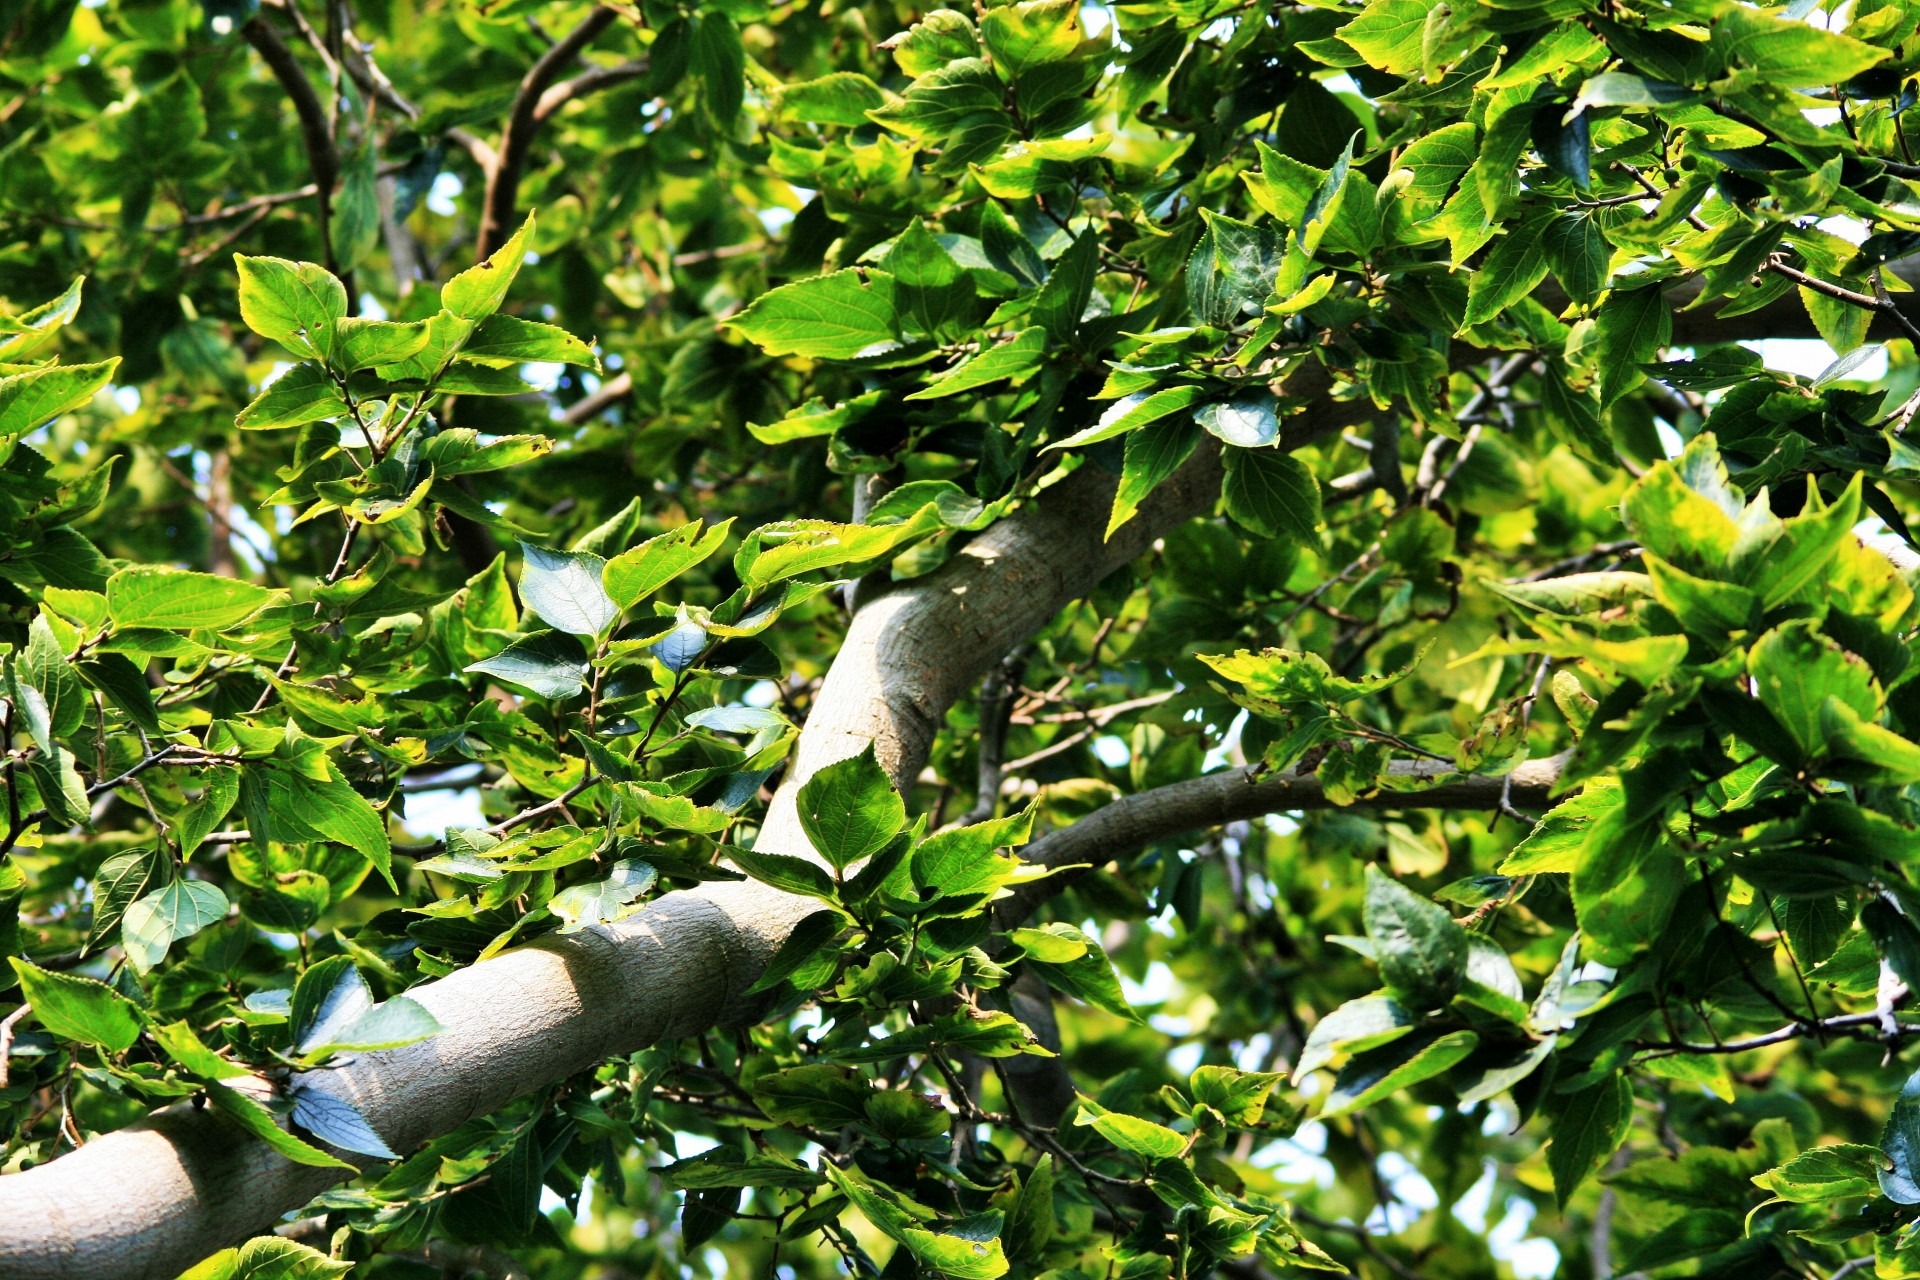
tree, nature, forest, wilderness, branch, bird, wildlife, environment, green, jungle, agriculture, fauna, dense, leaves, outdoors, woods, rainforest, branches, vertebrate, woodland, thick, organic, japanese raisin